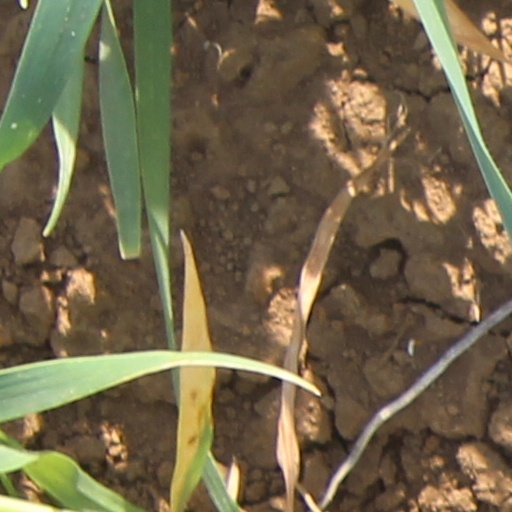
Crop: wheat